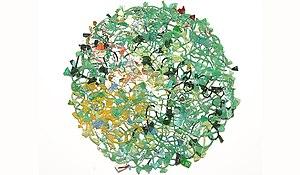
Sacs plastique tressés
Georges-Pascal Ricordeau est un peintre et sculpteur français.